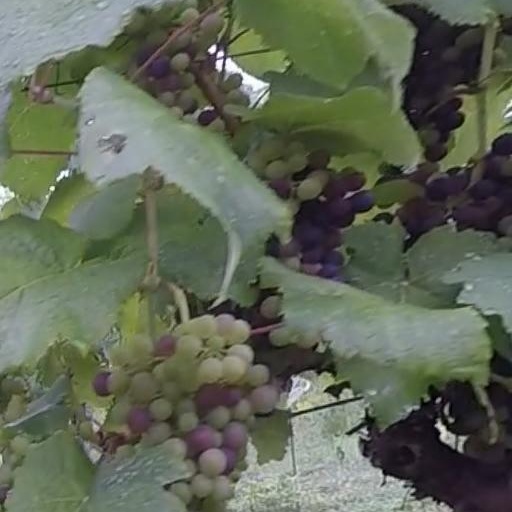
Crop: grape